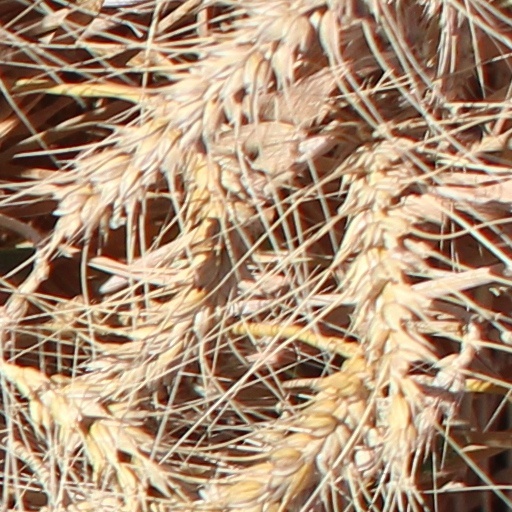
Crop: wheat